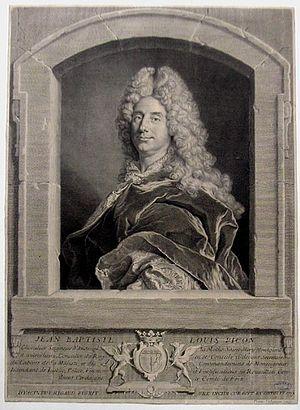
Portrait de Jean-Baptiste Louis Picon (1663-1727), vicomte d'Andrezel
Andrezel est une commune française située dans le département de Seine-et-Marne, en région Île-de-France.
Jean-Baptiste Louis Picon, vicomte d'Andrezel est né vers 1663 et mort en 1727 à Constantinople.